Kanche

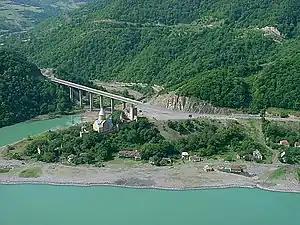
Few key sequences were filmed at the Ananuri Bridge ("pictured") in Tbilisi, Georgia.

With the assistance of the Government of Georgia, huge sets were erected, including a German military base camp fitted with trenches and bunkers. For the film's shoot, Krish hired a few telegraph machines, typewriters, and coffee cups and saucers manufactured during the timeline of the World War II. Some key action sequences were filmed in a few old, dilapidated buildings located near Georgia and Varun Tej performed his stunts without a body double. A few sequences were filmed at the Ananuri Bridge in Tbilisi, Georgia.